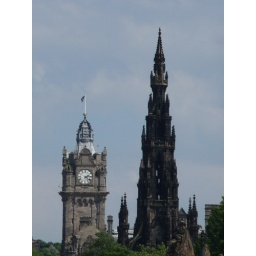
A clock tower and church spire seen in Edinburgh, Scotland